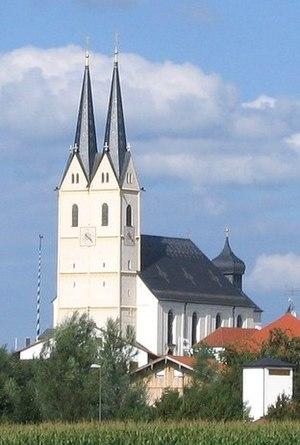
Tuntenhausen est une commune de Bavière, située dans l'arrondissement de Rosenheim, dans le district de Haute-Bavière.